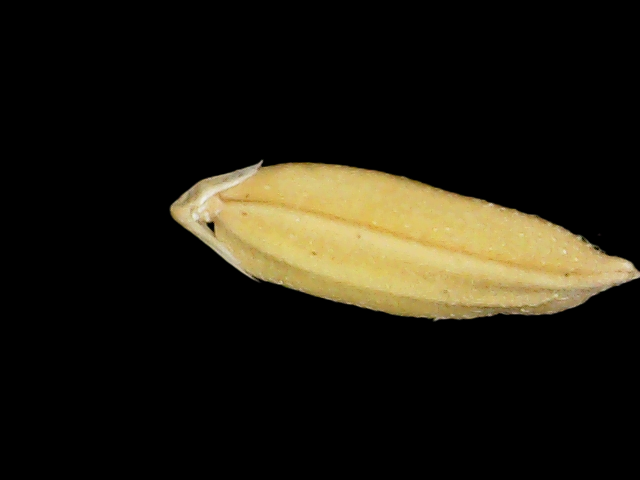
Rice variety: Binadhan24